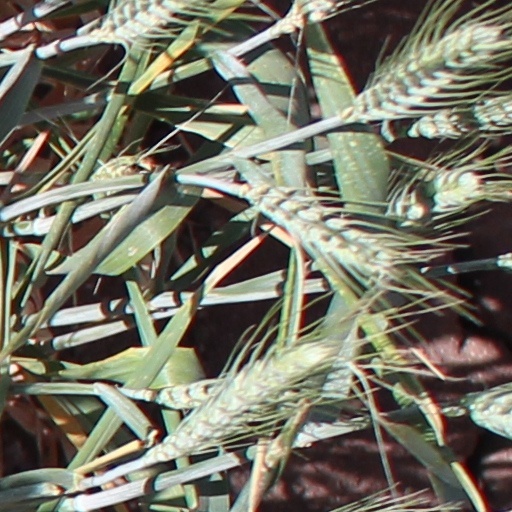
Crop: wheat